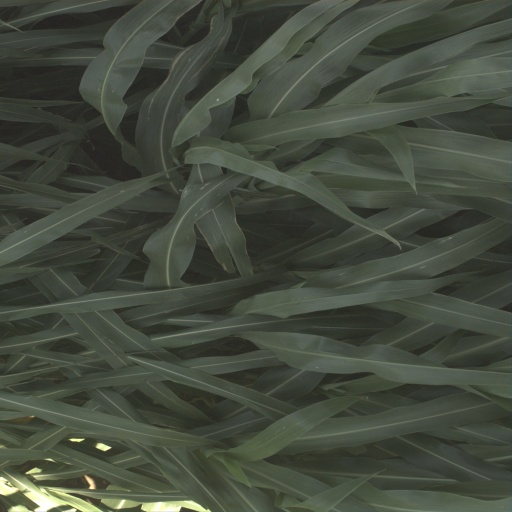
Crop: sorghum